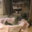
Label: raccoon